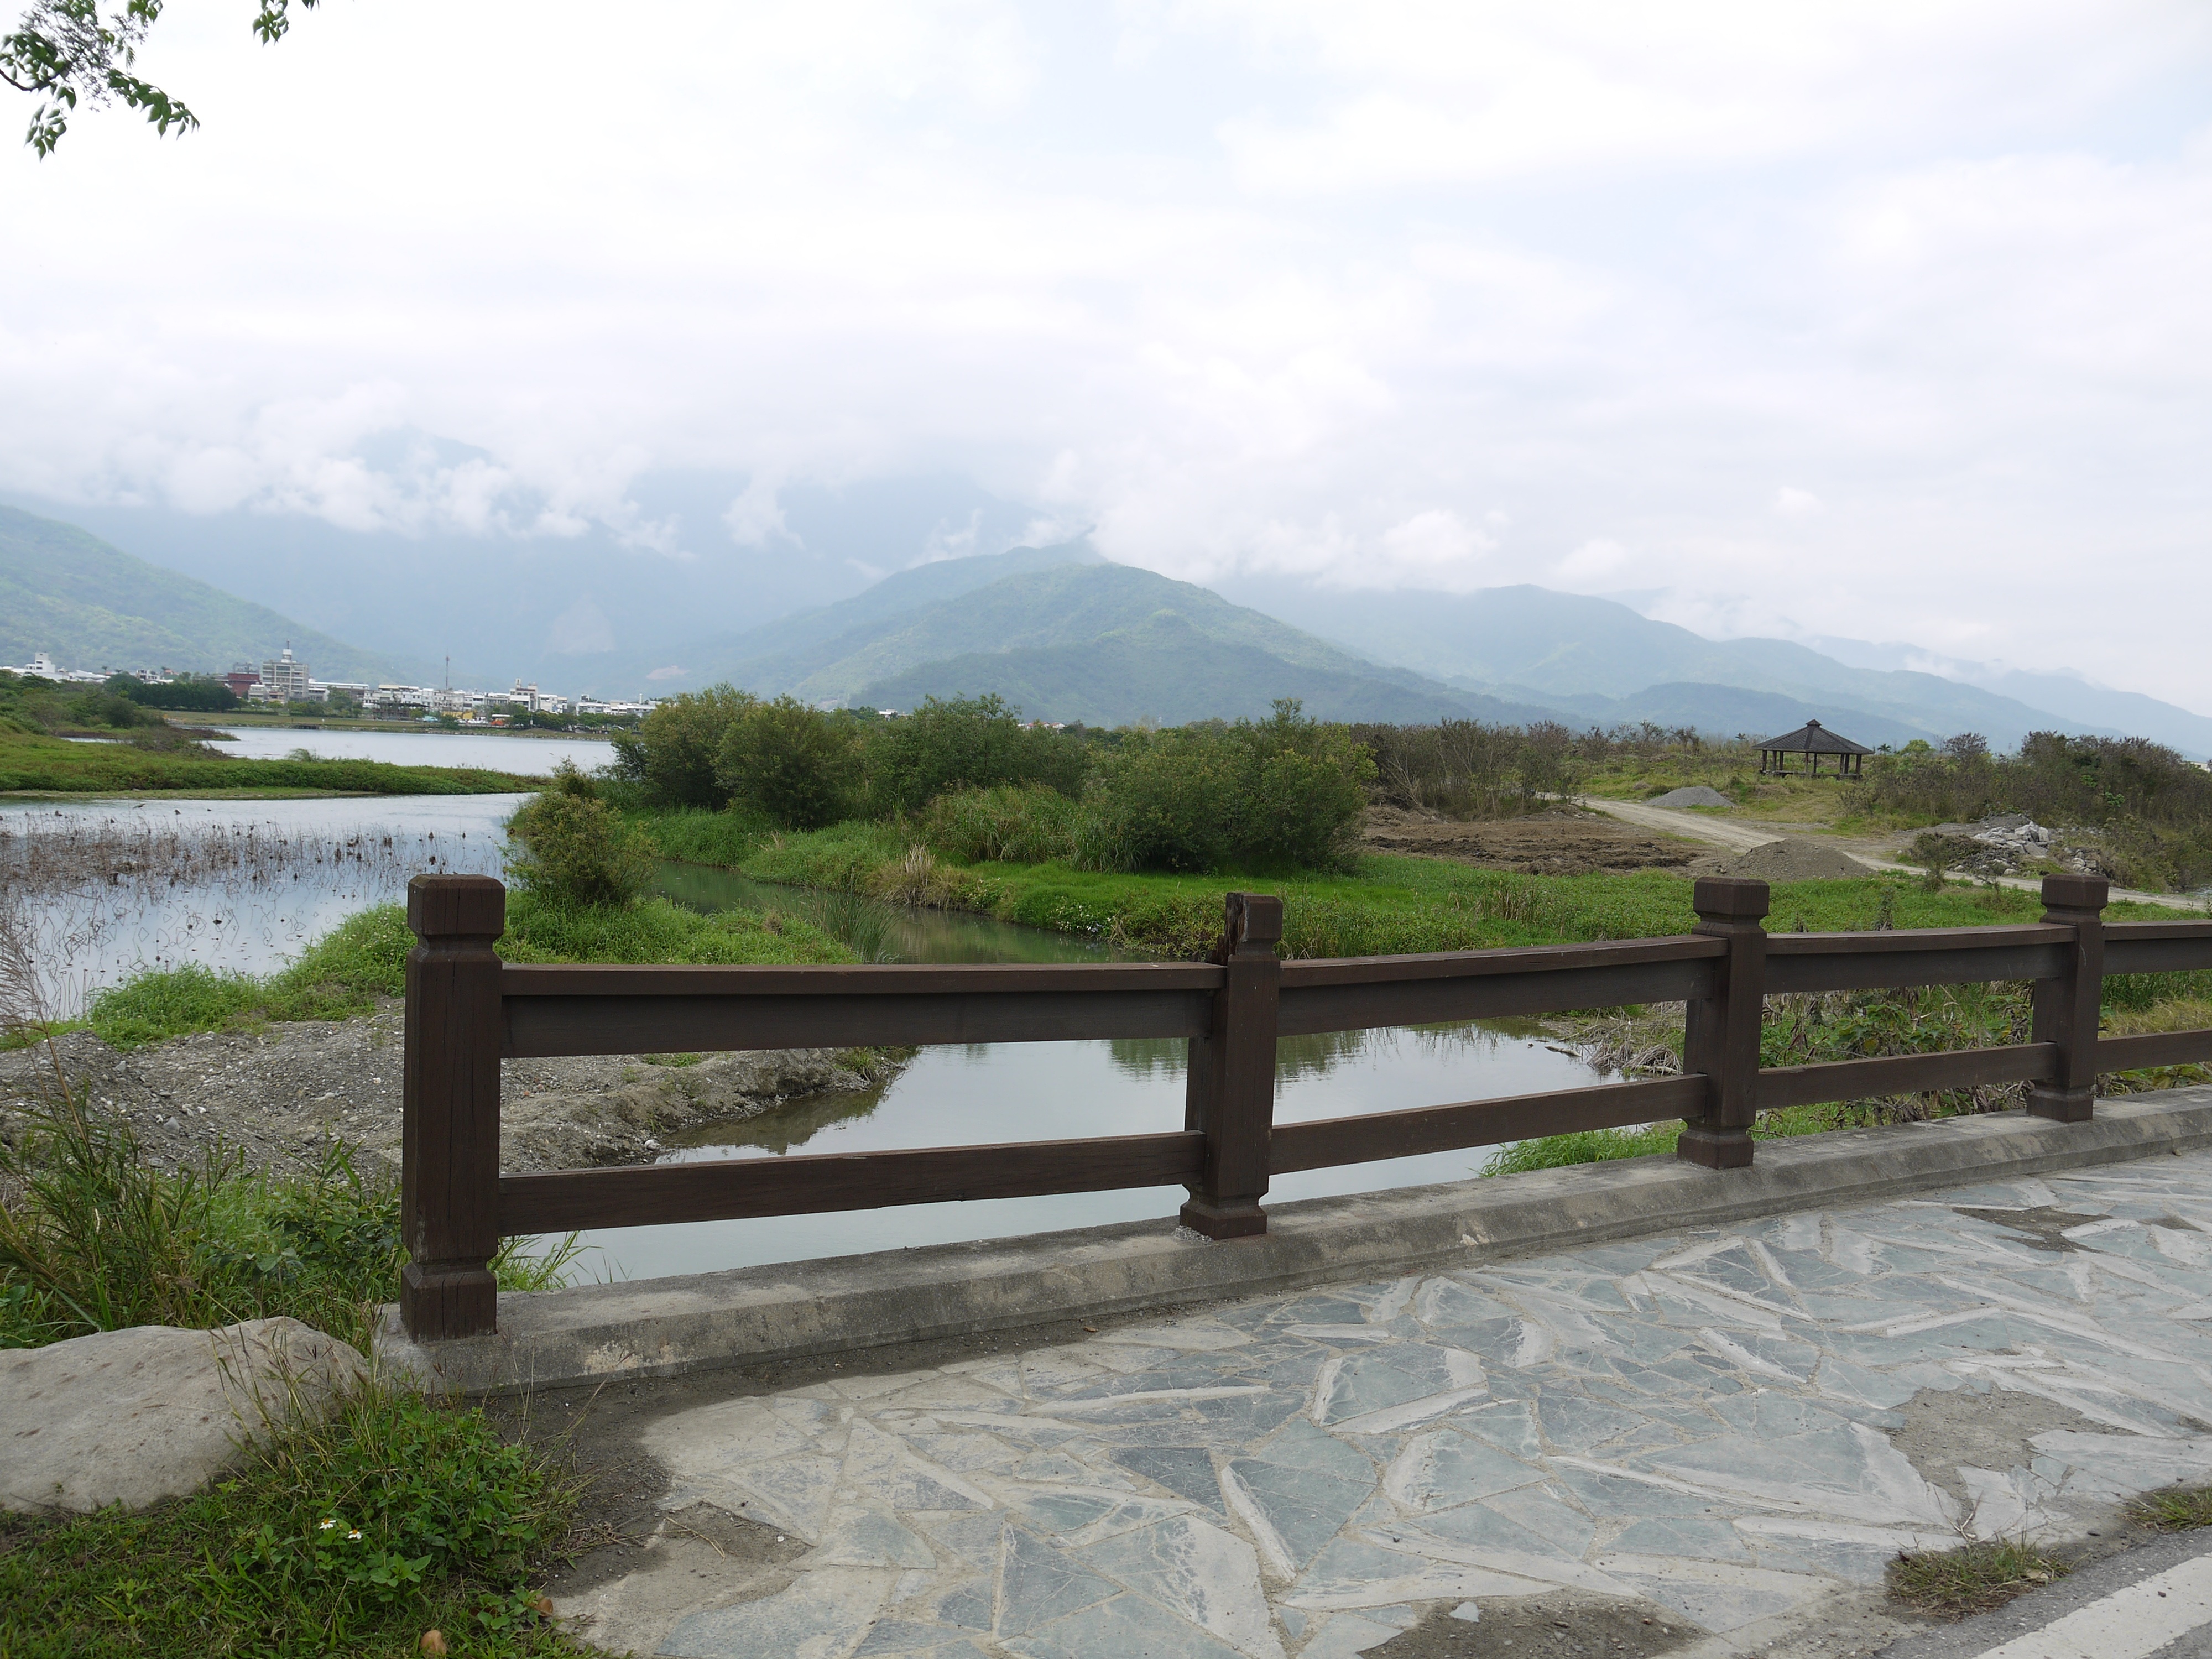
sea, water, mountain, sky, bridge, lake, river, walkway, travel, reservoir, waterway, t